Mitch Haniger

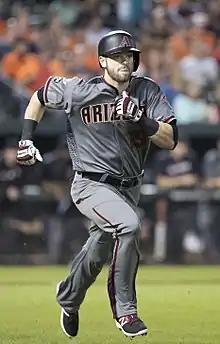
Haniger with the Arizona Diamondbacks

On July 31, 2014, the Brewers traded Haniger and Anthony Banda to the Arizona Diamondbacks for Gerardo Parra. He was out of action for two weeks after the trade, then played four games with the Arizona League Diamondbacks before returning to the Southern League, now with the Mobile BayBears. In 79 games in 2014 with three clubs, Haniger hit .259 with 11 home runs.